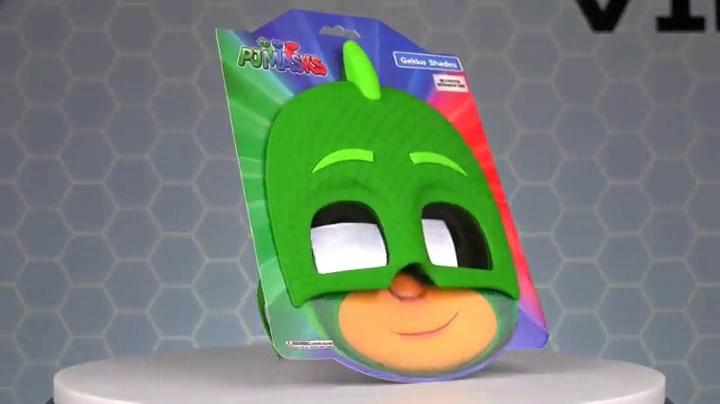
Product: Sun-Staches Costume Sunglasses Kids Princess Belle Princess Party Favors UV400
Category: Toys & Games | Party Supplies | Party Favors
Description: All Sun-Staches Sunglasses provide 100% UV400 protection and impact resistant lenses because we care.
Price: $9.90
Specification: ProductDimensions:11x1x8inches|ItemWeight:1.6ounces|ShippingWeight:1.6ounces(Viewshippingratesandpolicies)|DomesticShipping:ItemcanbeshippedwithinU.S.|InternationalShipping:ThisitemcanbeshippedtoselectcountriesoutsideoftheU.S.LearnMore|ASIN:B077V2B7QR|Itemmodelnumber:SG2854|Manufacturerrecommendedage:0monthsandup